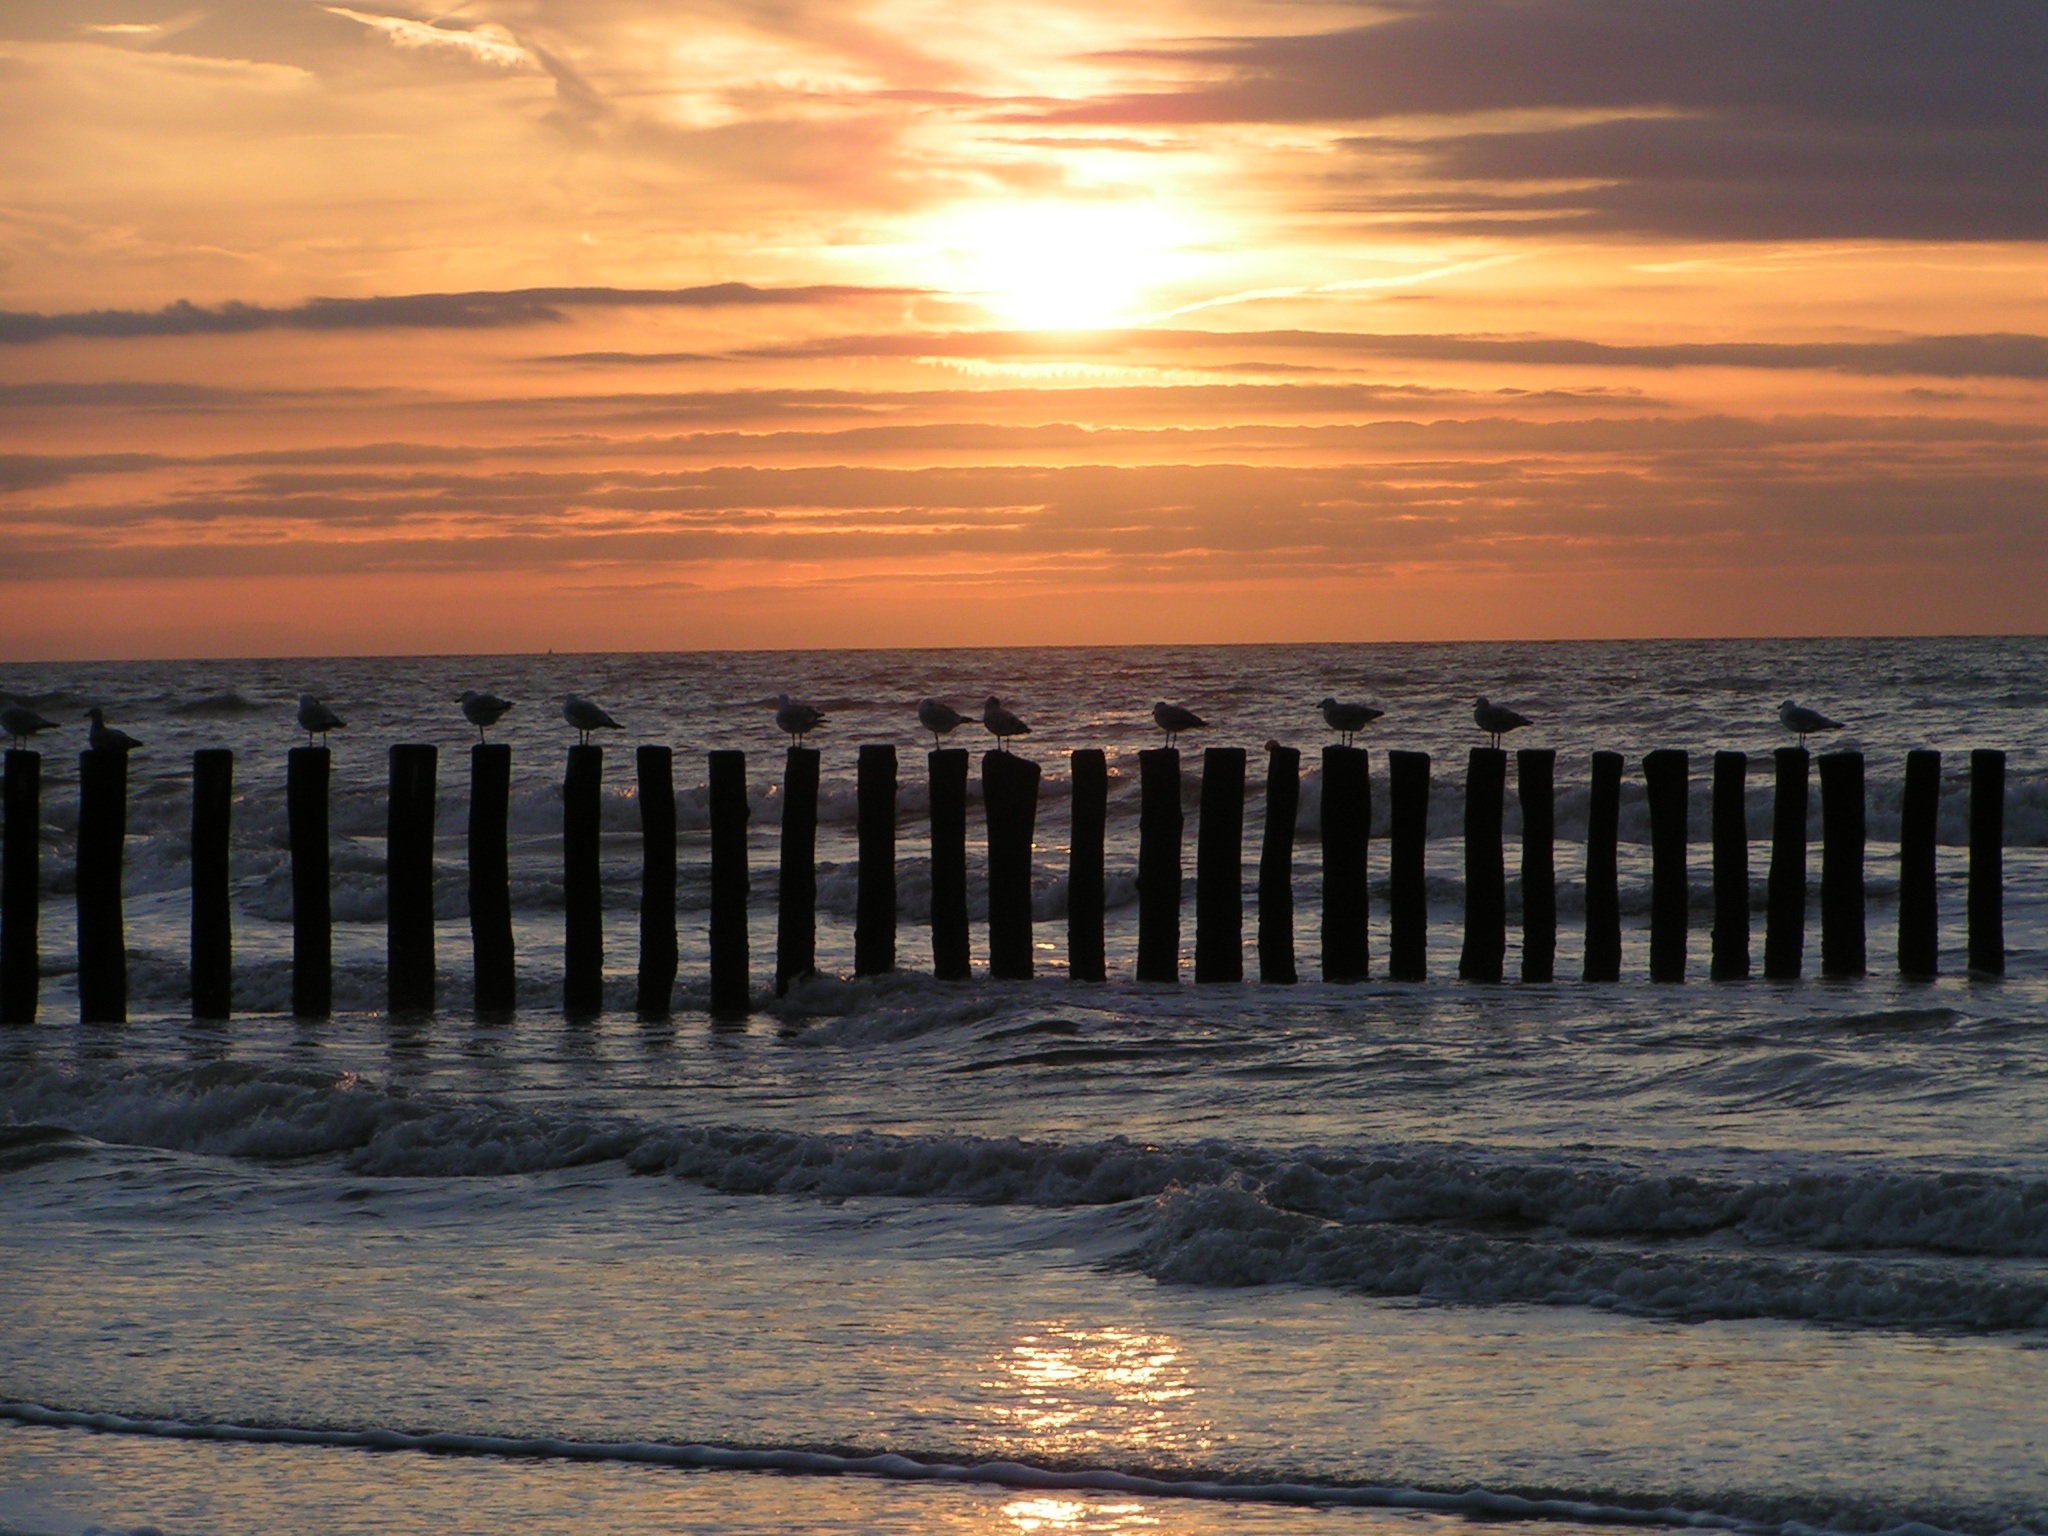
beach, sea, coast, ocean, horizon, cloud, sunrise, sunset, sunlight, morning, shore, wave, dawn, pier, seagull, dusk, evening, reflection, cadzand, wind wave